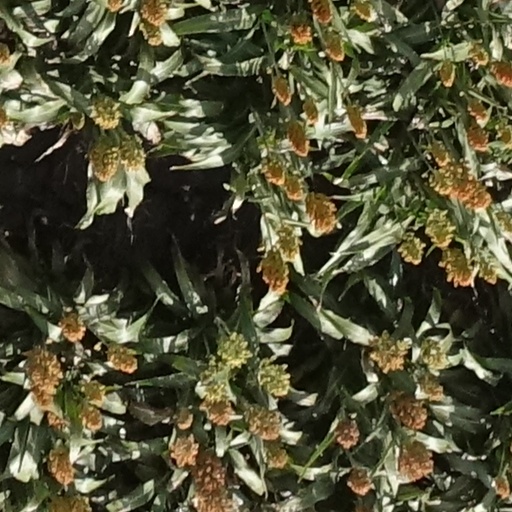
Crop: sorghum